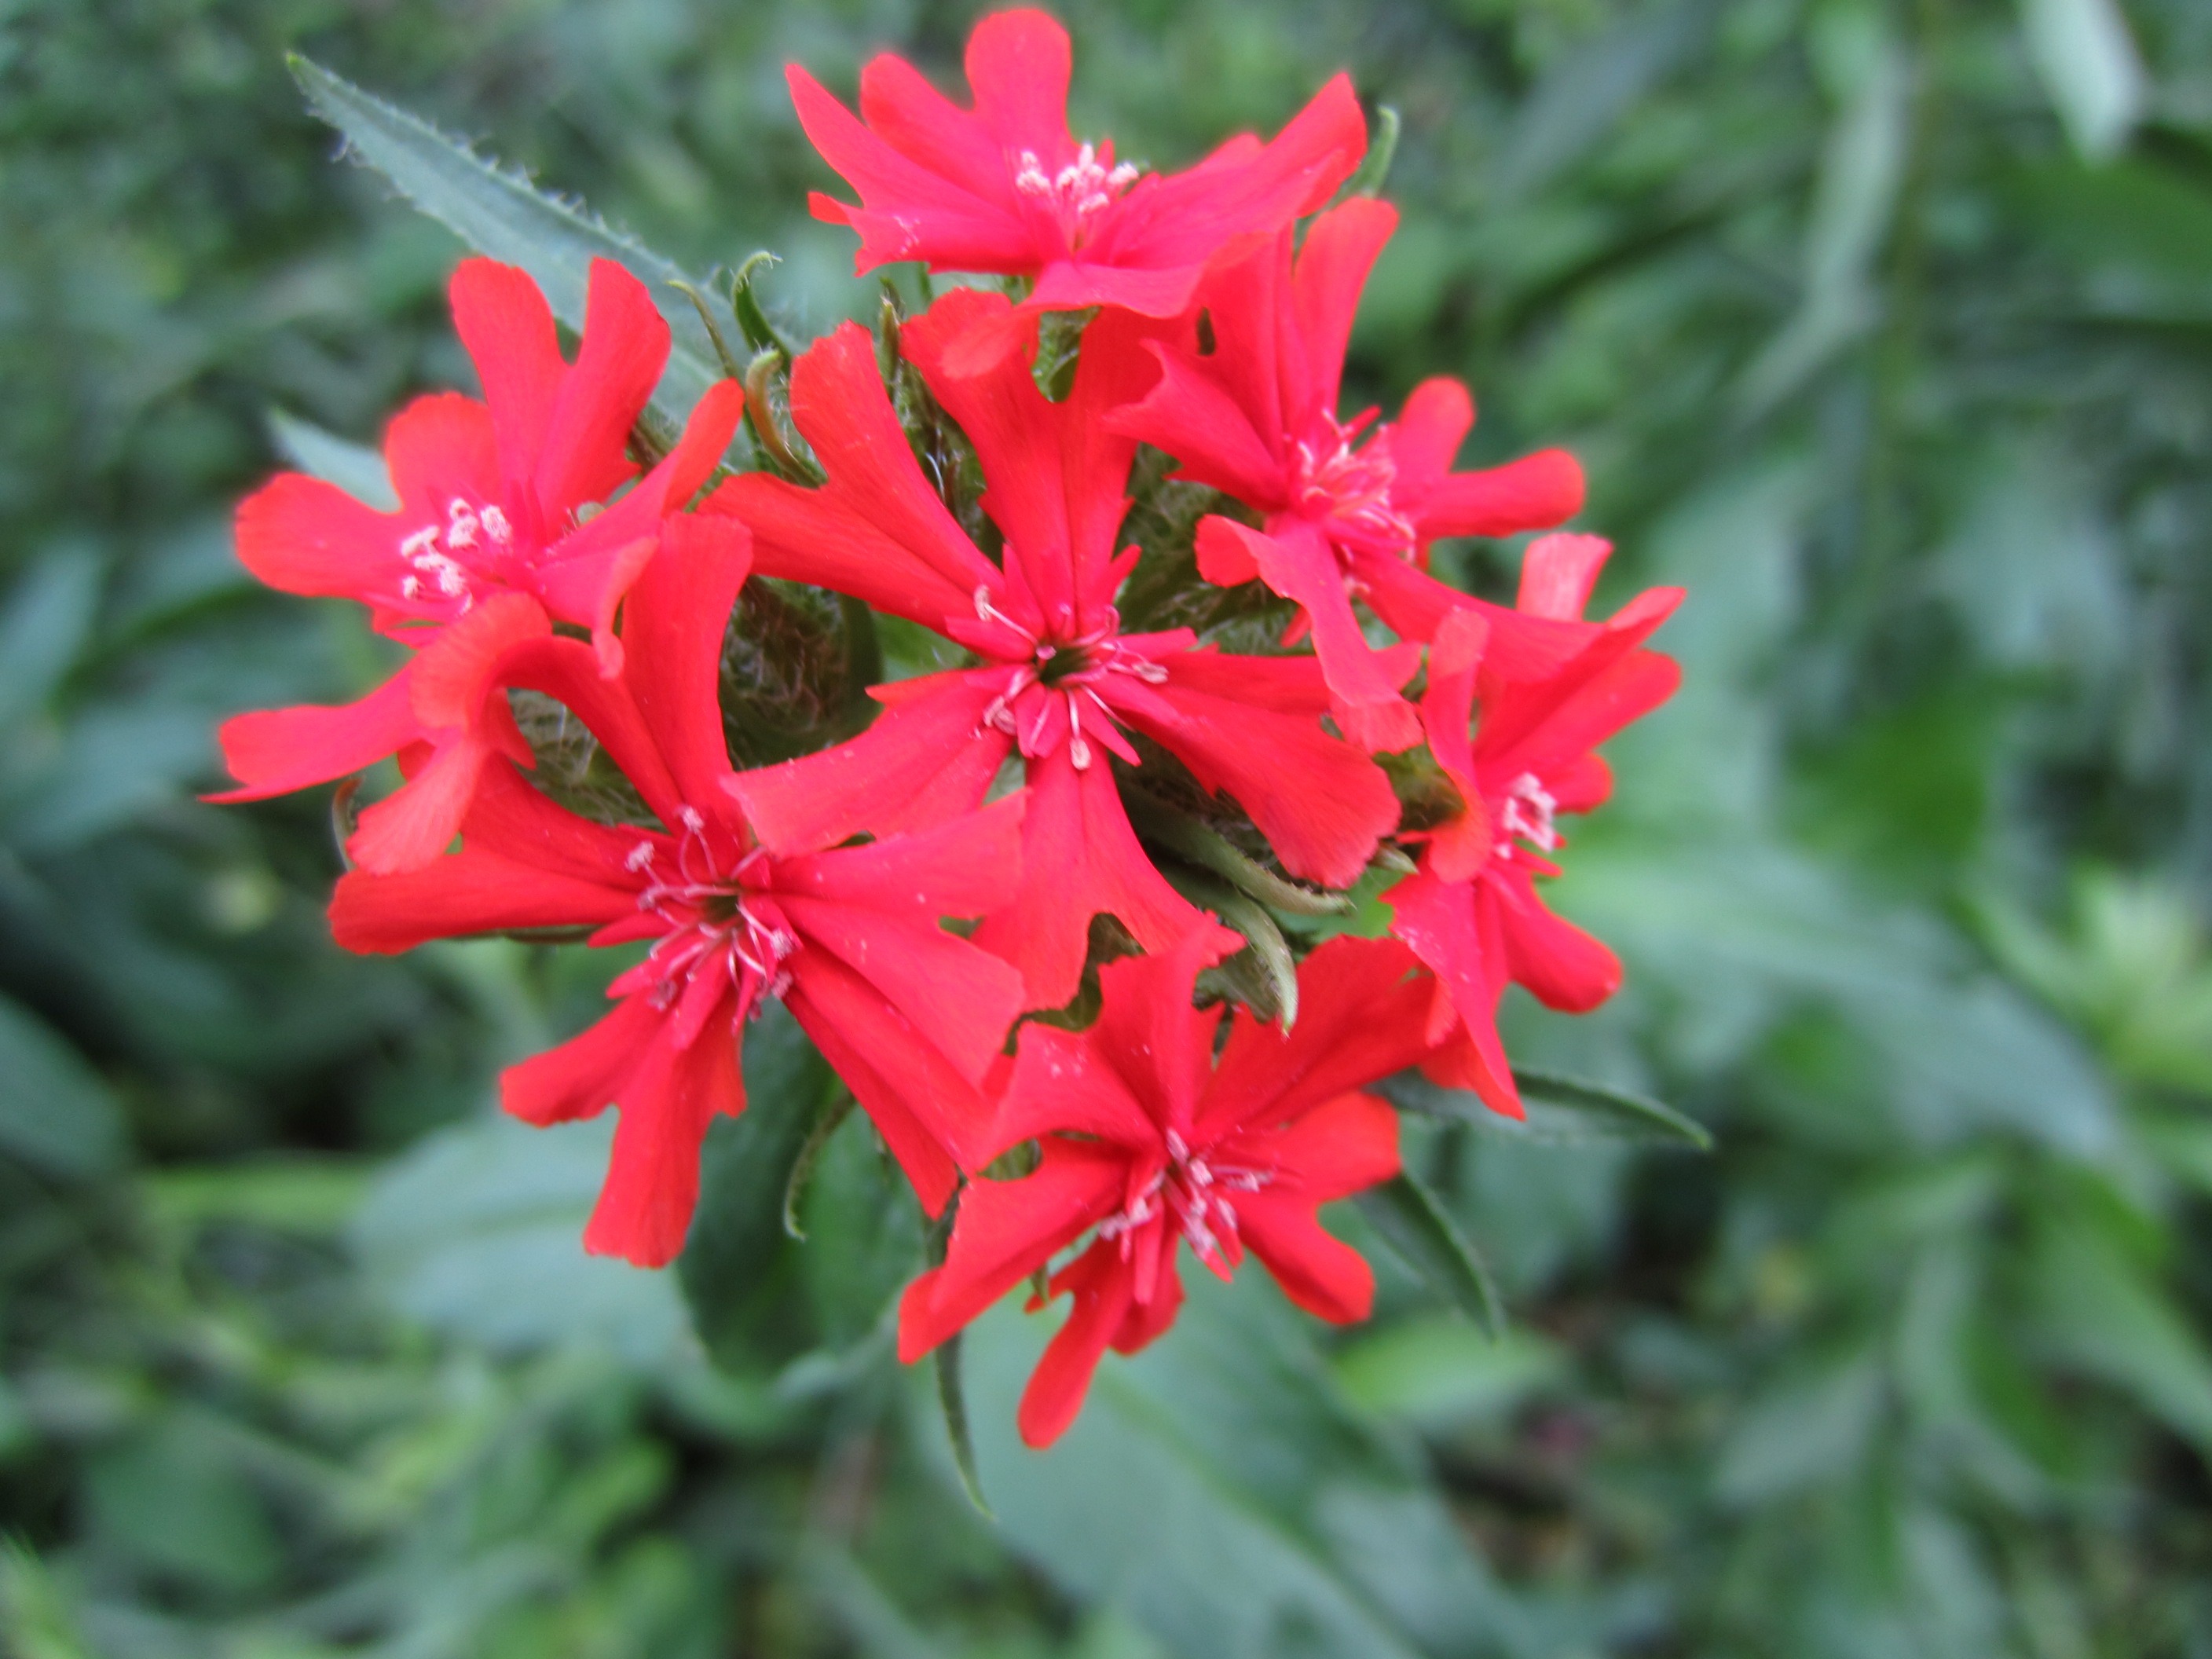
plant, flower, red, herb, botany, flora, wildflower, macro photography, flowering plant, burning love, annual plant, land plant, castilleja